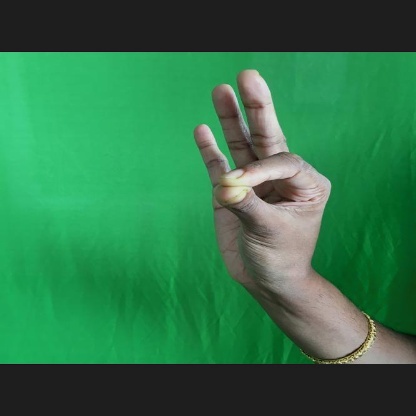
Mudra: Hamsasyam